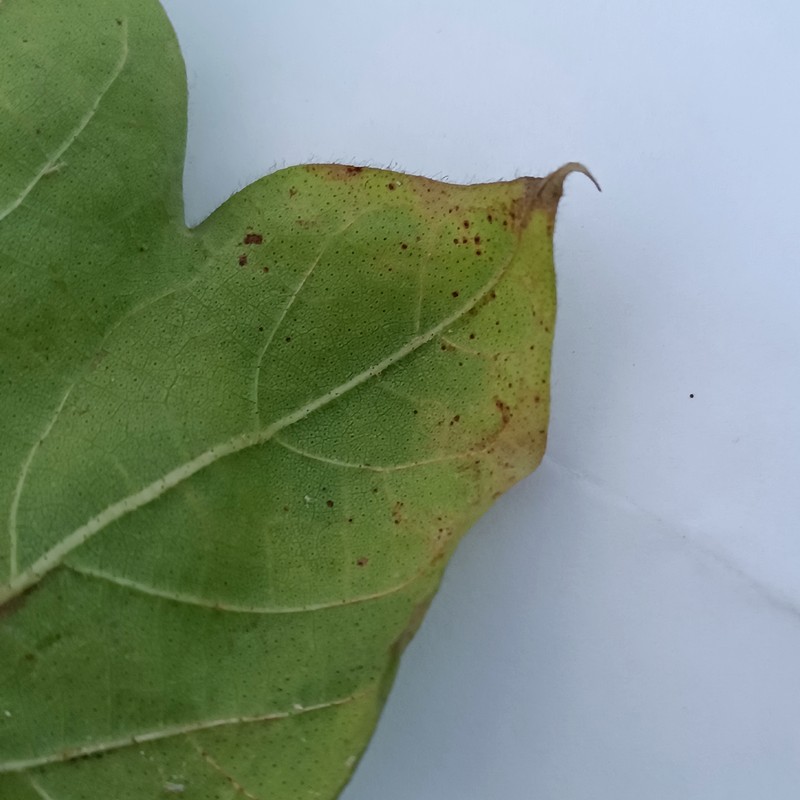
Label: Leaf Hopper Jassids